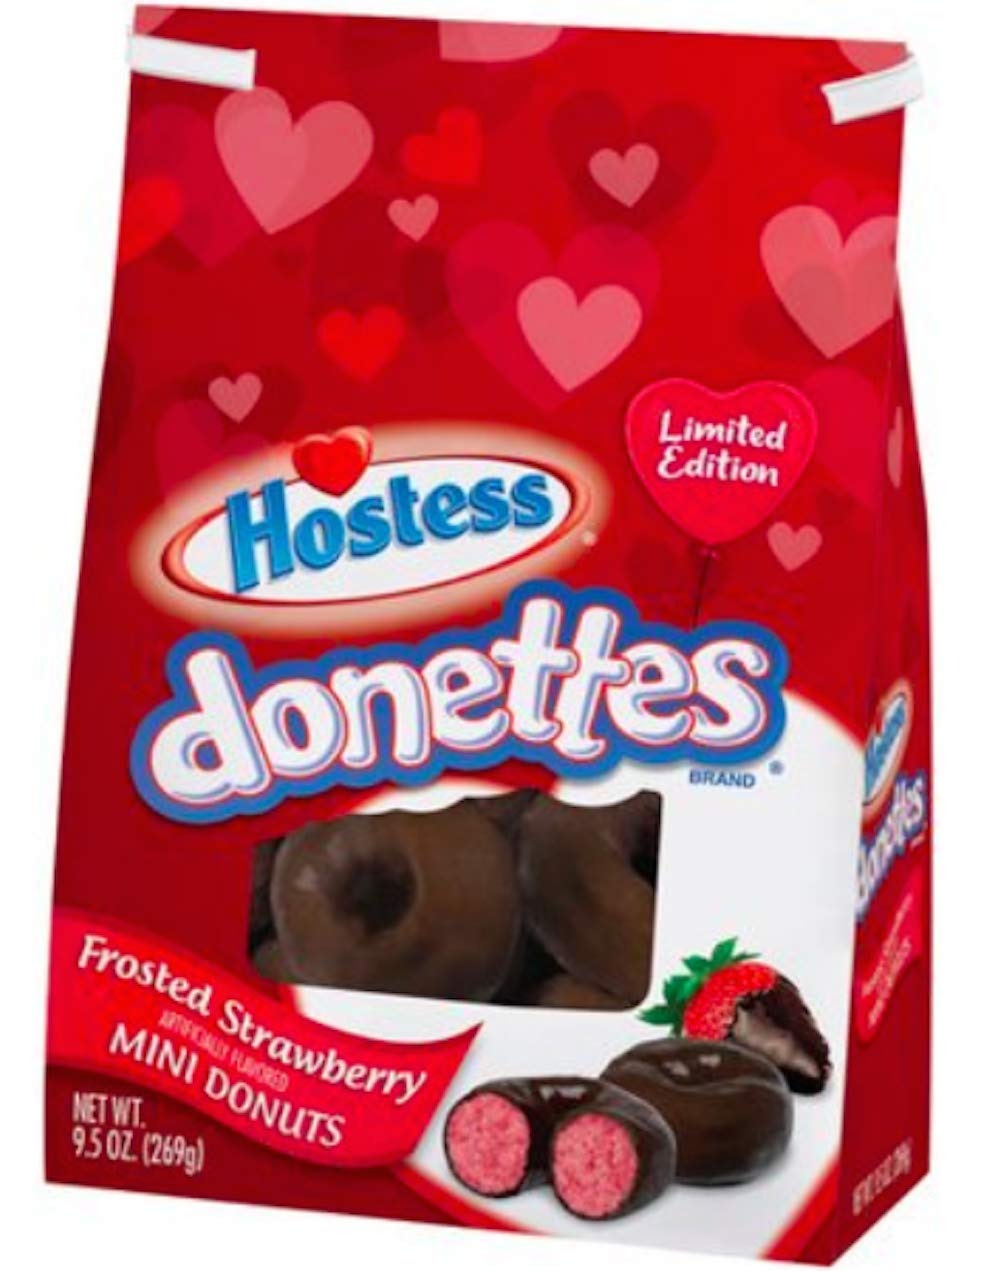
Item Name: Hostess Donnettes Frosted Strawberry Mini Donuts (9.5 Ounce) - 2 Bags
Bullet Point 1: Limited Edition Frosted Strawberry Flavor
Bullet Point 2: Makes the perfect Valentine's Gift!
Bullet Point 3: Great for desert of anytime snacking!
Bullet Point 4: Contains TWO 9.5 Ounce Bags
Product Description: These scrumptious Donettes from Hostess are pure circles of delicious strawberry donut frosted in classic chocolate glaze. With this item you get TWO 9.5 ounce bags. Perfect for desert or an anytime snack. And be careful, this incredible flavor is only here fresh for a Limited Time.
Value: 2.0
Unit: Count

Price: 3.69